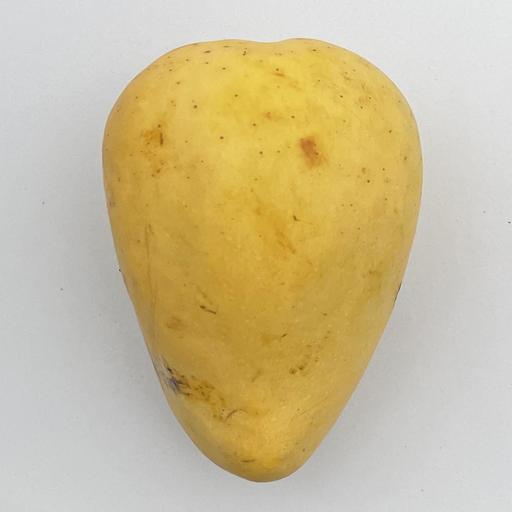
Crop type: Mango_Alphonso